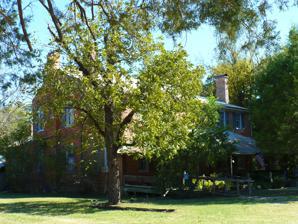
Building: Foscue–Whitfield House
Country: United States of America
Year built: 1840
Historic house in Alabama, United States United States historic place Foscue–Whitfield House U.S. National Register of Historic Places The Foscue House in 2010 Show map of Alabama Show map of the United States Location near Demopolis , Alabama Coordinates 32°29′6.72″N 87°52′1.20″W / 32.4852000°N 87.8670000°W / 32.4852000; -87.8670000 Area 1 acre (0.40 ha) Built 1840 Architectural style Federal NRHP reference No. 74000423 Added to NRHP January 21, 1974 The Foscue–Whitfield House , best known as the Foscue House , is a historic Federal style plantation house just outside the city limits of Demopolis , Alabama , United States . History The Foscue House was built in 1840 by Augustus Foscue as the family residence for his plantation . In 1855 Augustus' daughter, Mary Alice Foscue, married Dr. Bryan Watkins Whitfield, son of the builder of Gaineswood .  Augustus died in 1861 and the house was inherited by Mary and her husband.  The house has remained in the Whitfield family to the present day and was recently restored by a descendant. Description The house is two and a half stories and built with handmade brick. It features a five-bay facade at the front elevation and a gabled roof.  A new brick addition was built onto the front of the house in 1849, requiring the removal of a two-tiered, columned entrance portico. A smaller columned entrance portico was added at that time.  The full-width front porch with a hipped roof was added in 1920 by Jesse Whitfield, grandson of the builder, replacing the portico from 1849. References